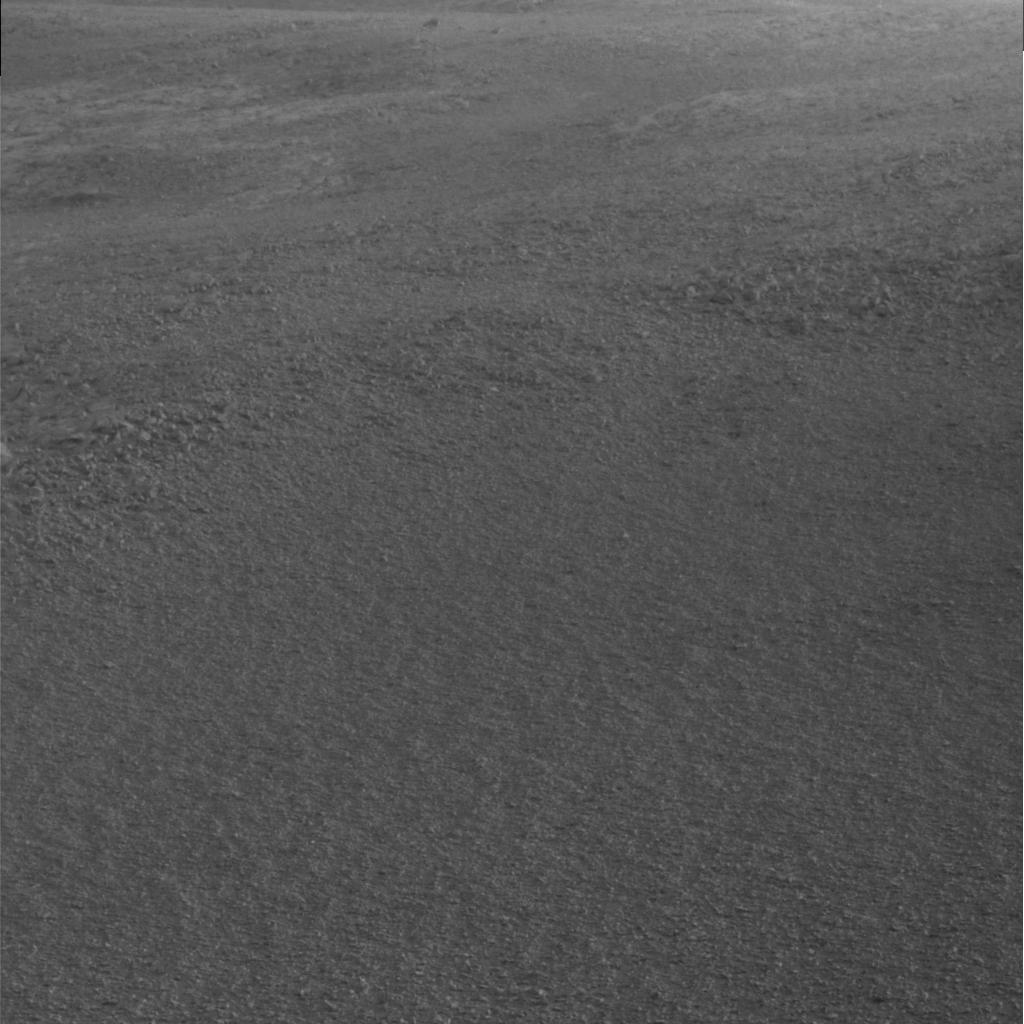
Surface features visible: Clasts, Soil, Spherules, Nearby Surface